Unhallowed Ground

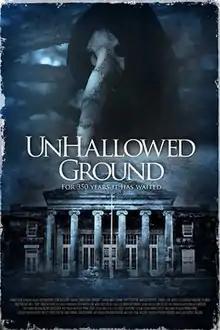
Film poster

Unhallowed Ground is a 2015 British independent horror film that was directed by Russell England, marking his feature film directorial debut outside of television. The movie had its world premiere on 25 April 2015 at the British Independent Film Festival. It received a limited theatrical release in the United Kingdom during June 2015, followed by a DVD release in the United Kingdom and Germany later that same year.